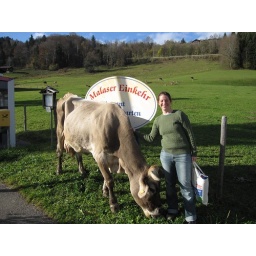
This cow was hanging out on the other side of the fence near the hotel entrance